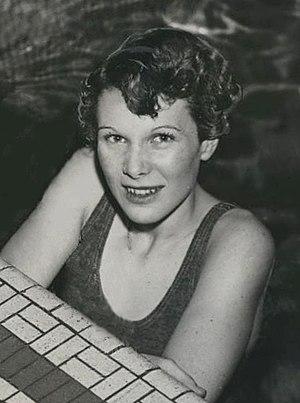
Mavis Freeman, née le 7 novembre 1918 à New York et morte en octobre 1988, est une nageuse américaine spécialiste des épreuves en nage libre.